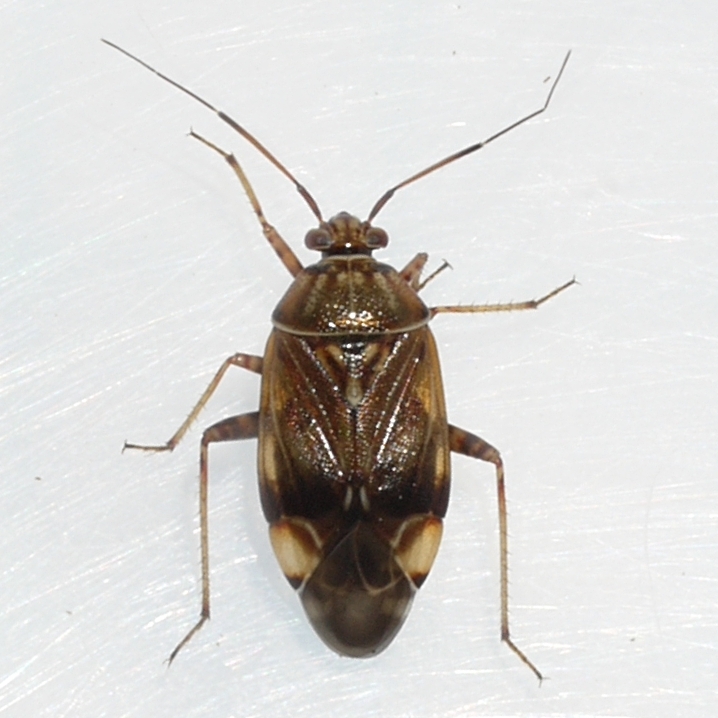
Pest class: lygus_bug